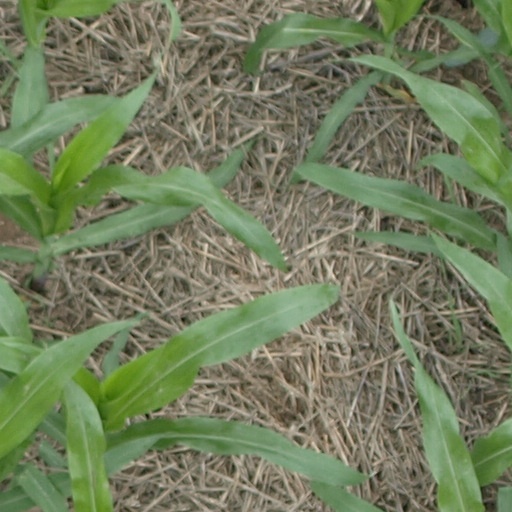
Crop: maize; corn